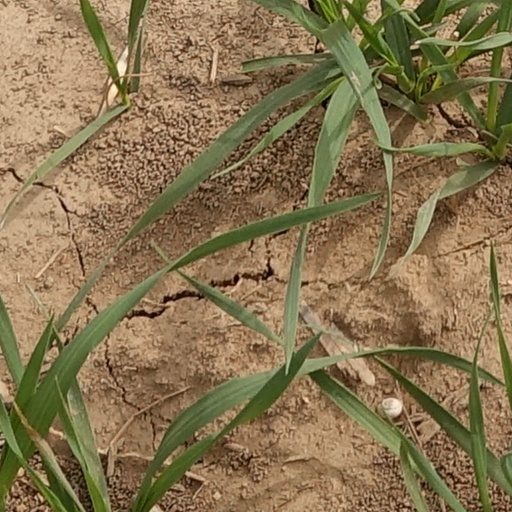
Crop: wheat